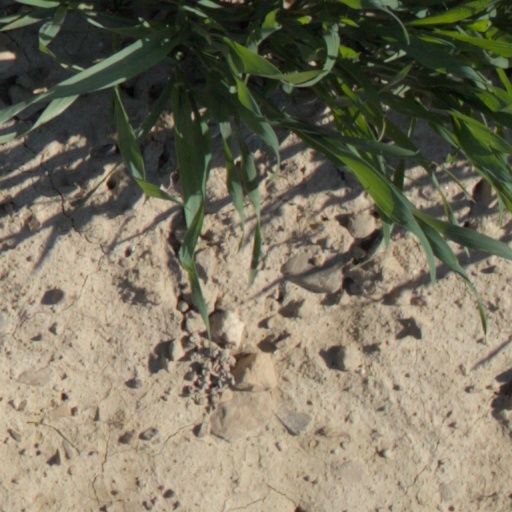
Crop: wheat